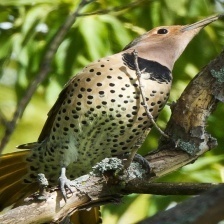
Species: NORTHERN FLICKER
Scientific name: COLAPTES AURATUS